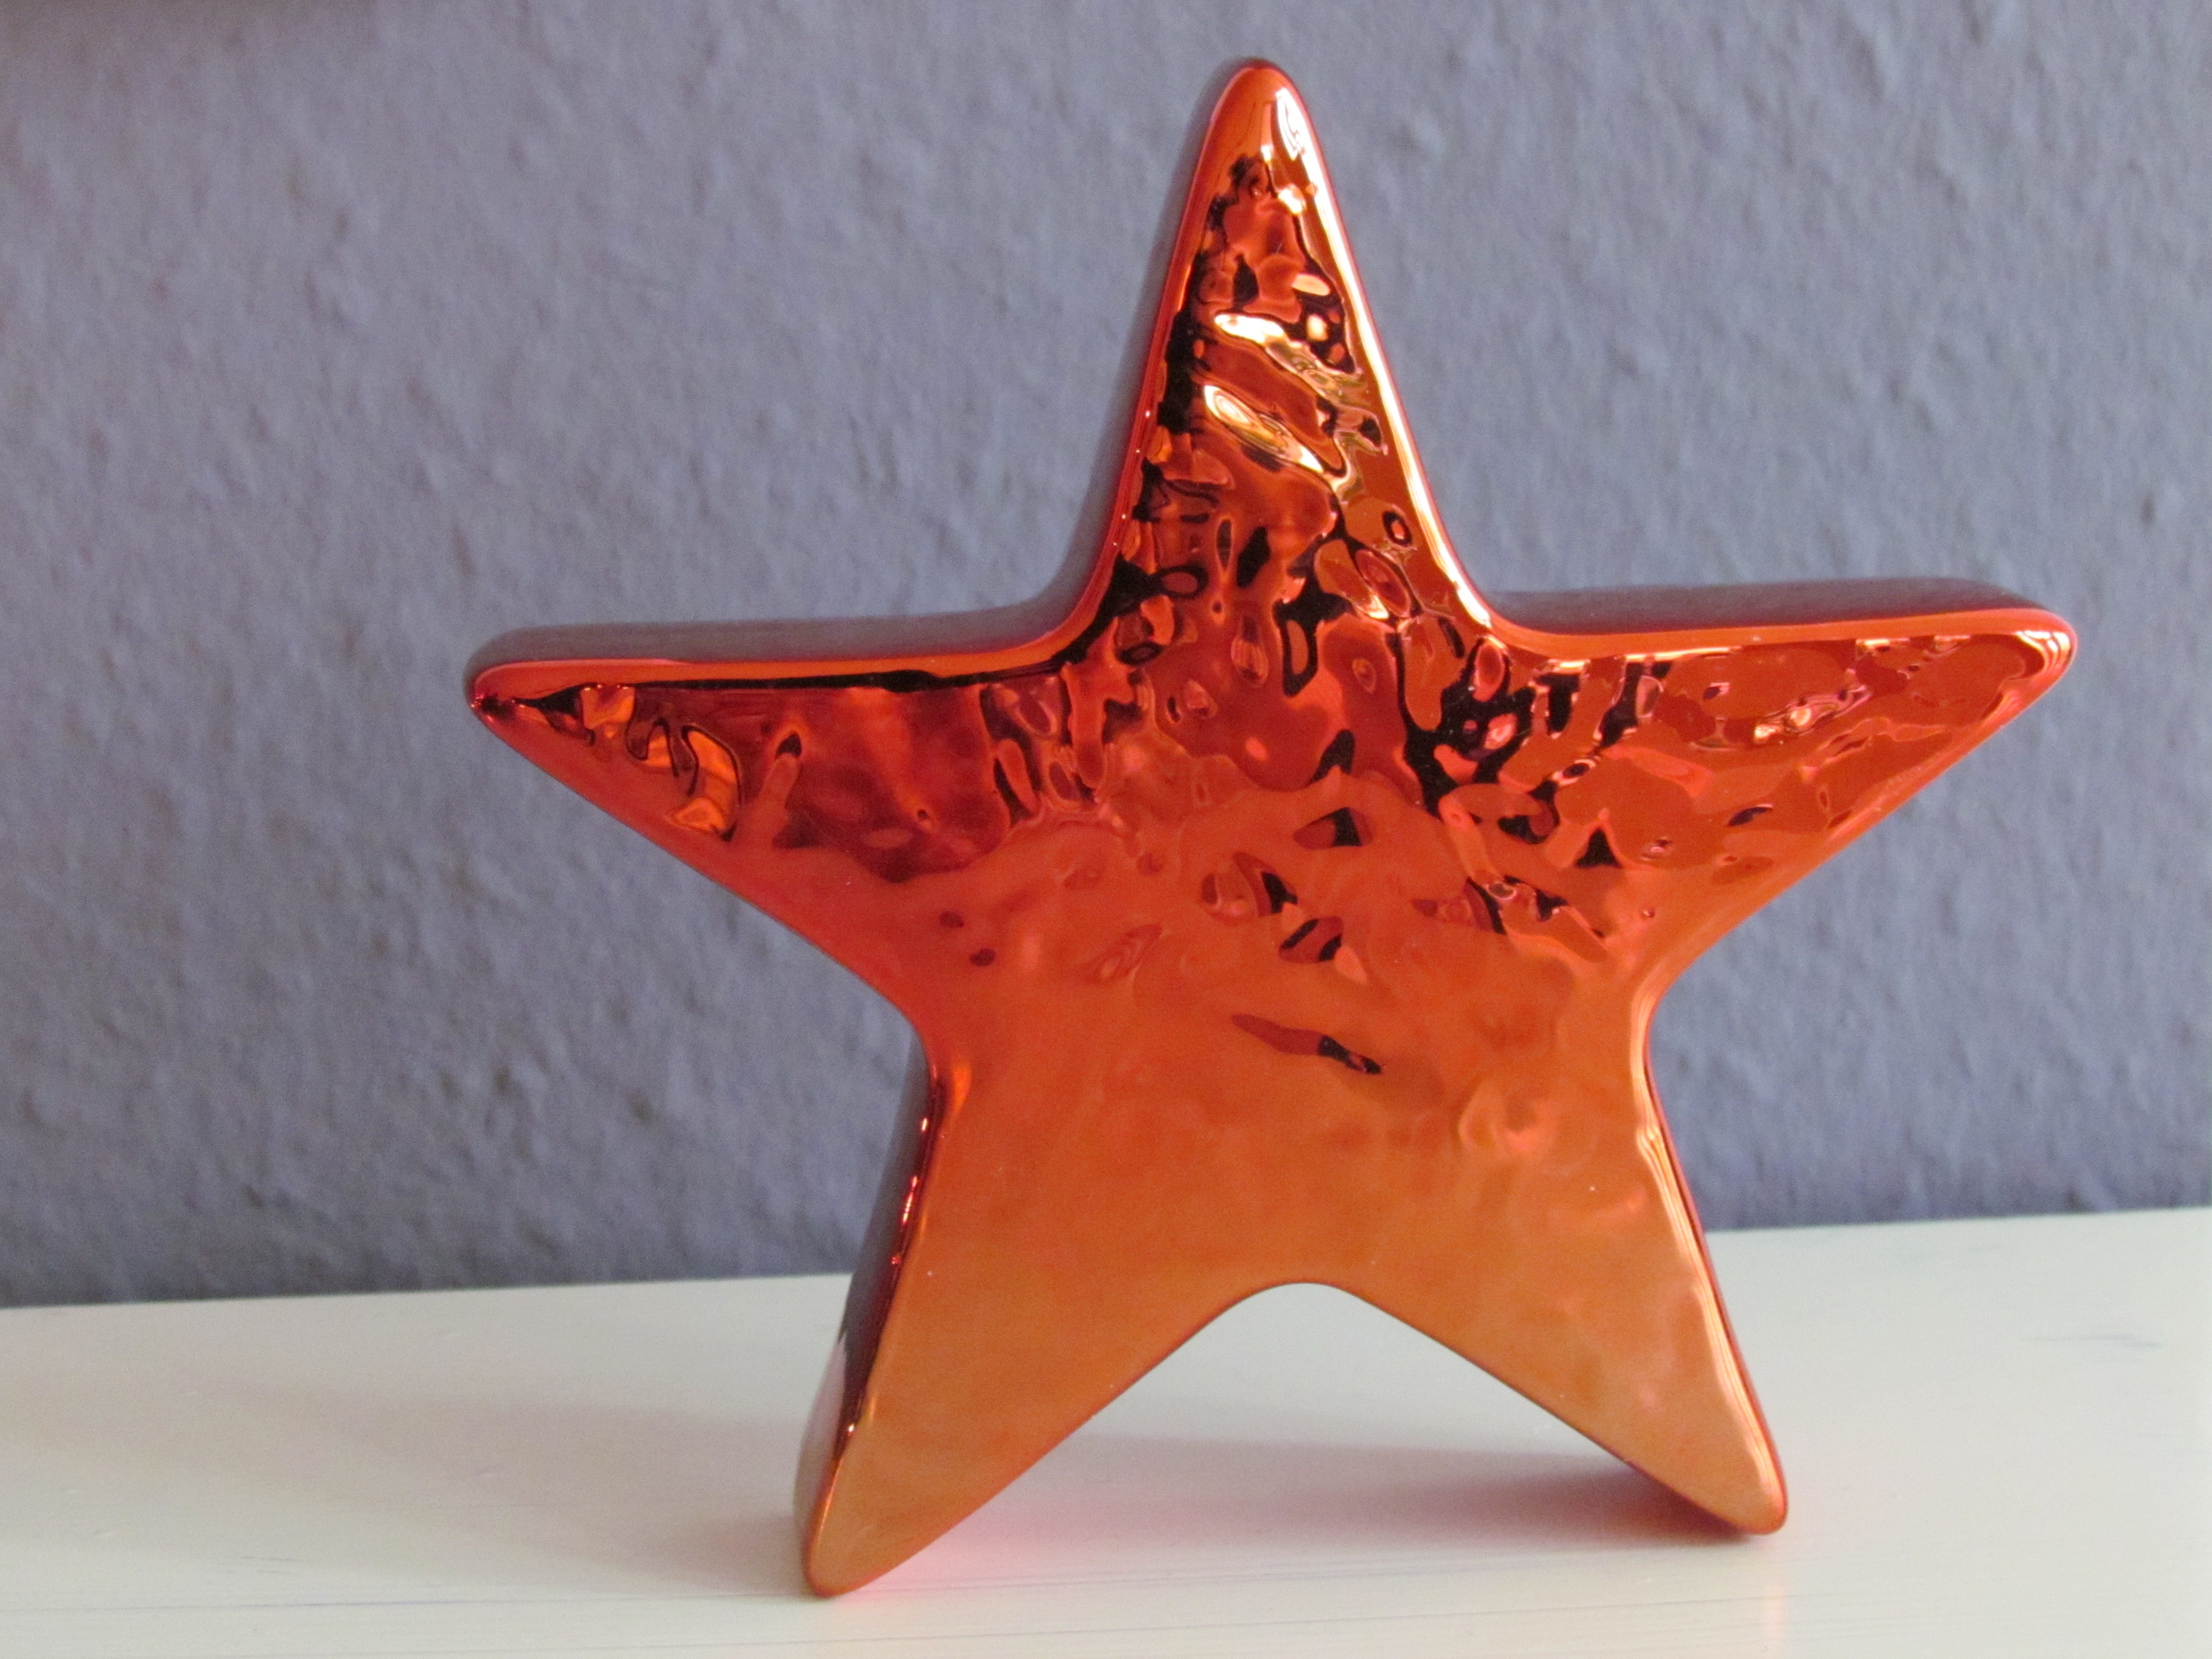
star, red, christmas, starfish, invertebrate, echinoderm